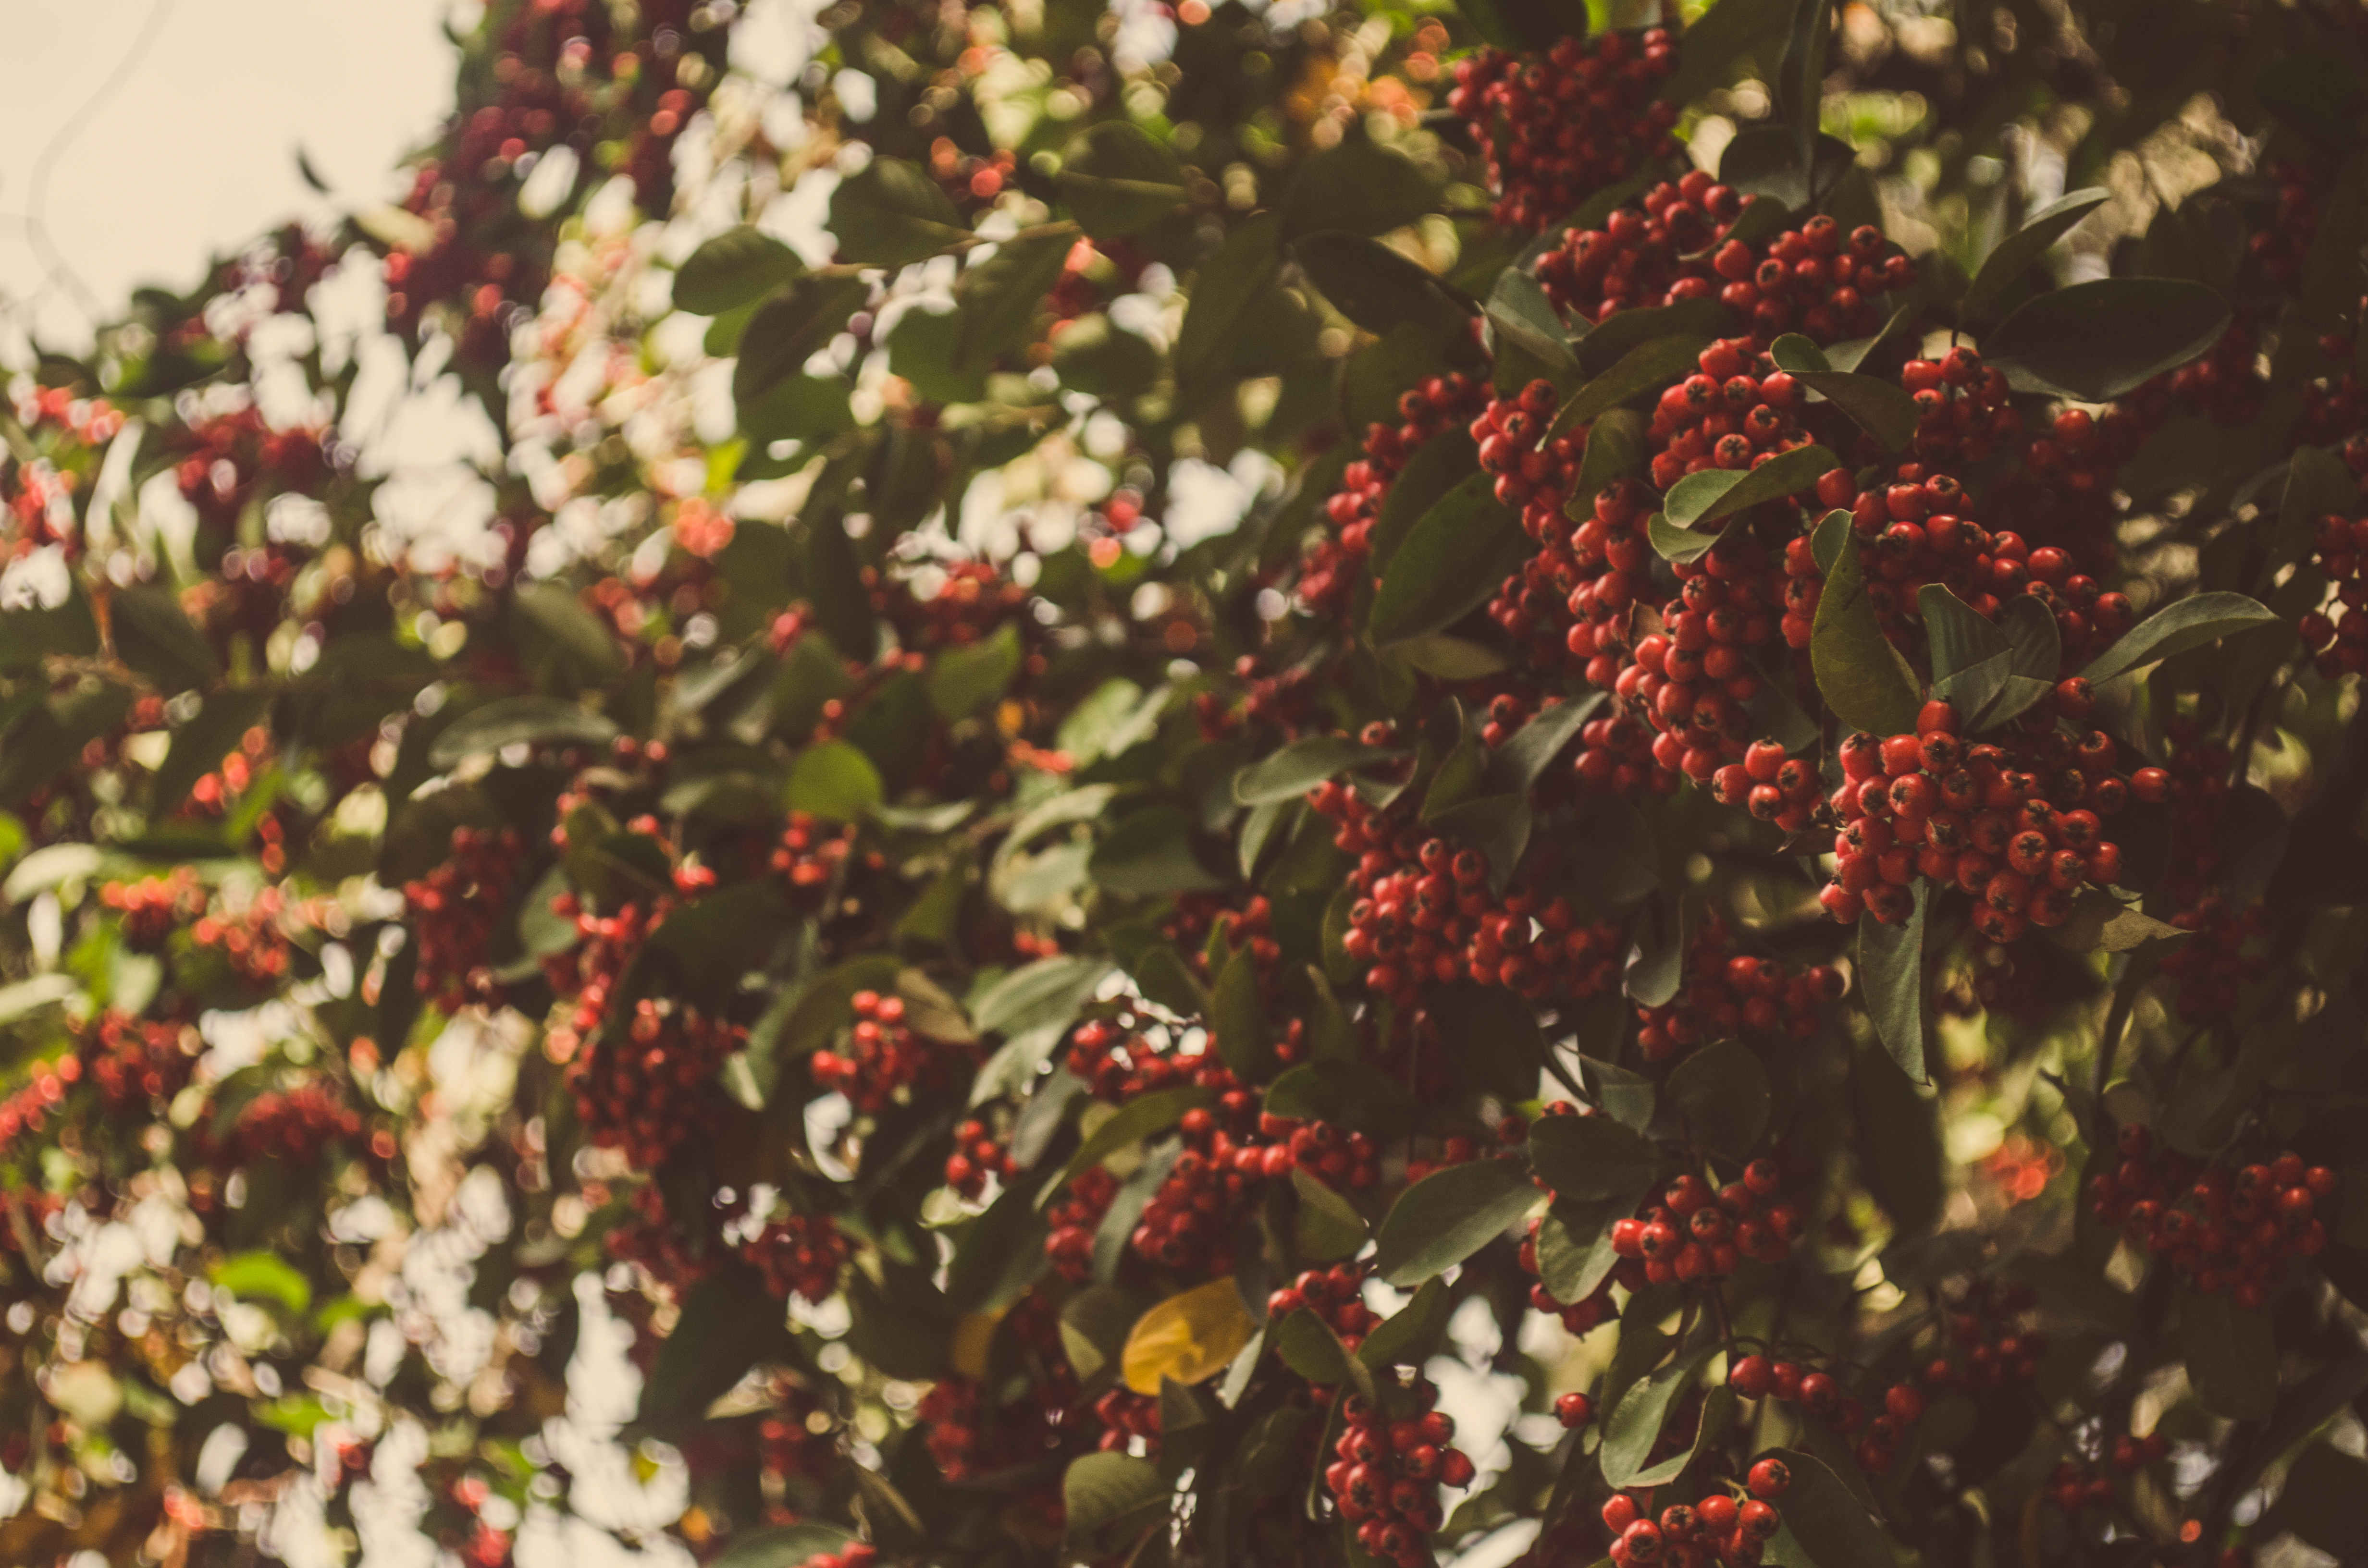
fruit, red, green, nature, plant, natural, aroma, leaf, flower, tree, botany, spring, woody plant, shrub, branch, autumn, sunlight, flowering plant, annual plant, berberis, wildflower, perennial plant